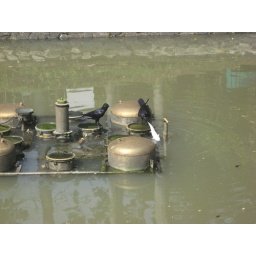
Bird catchin a cat fish in Chiang Mai park